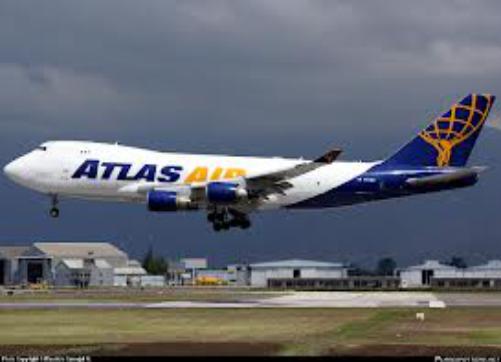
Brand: atlas air
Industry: Transportation